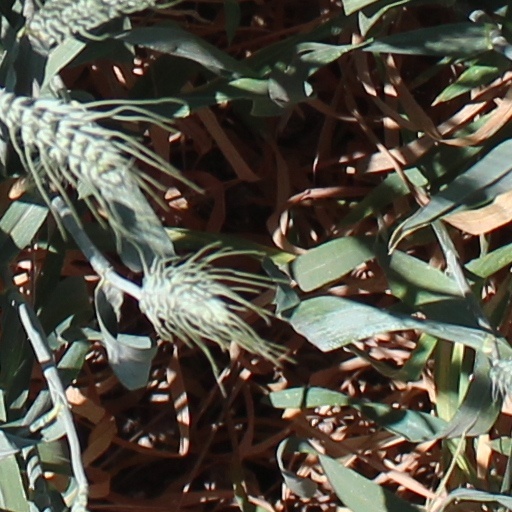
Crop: wheat